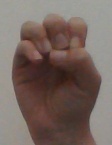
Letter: ha